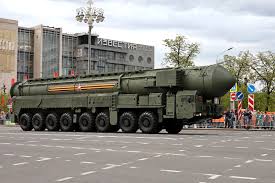
Label: Rs-24